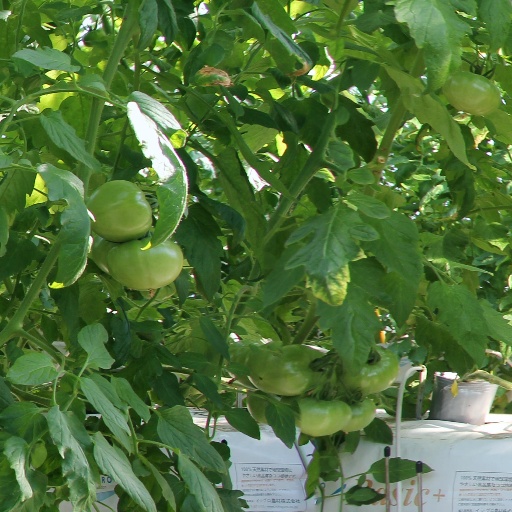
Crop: tomato